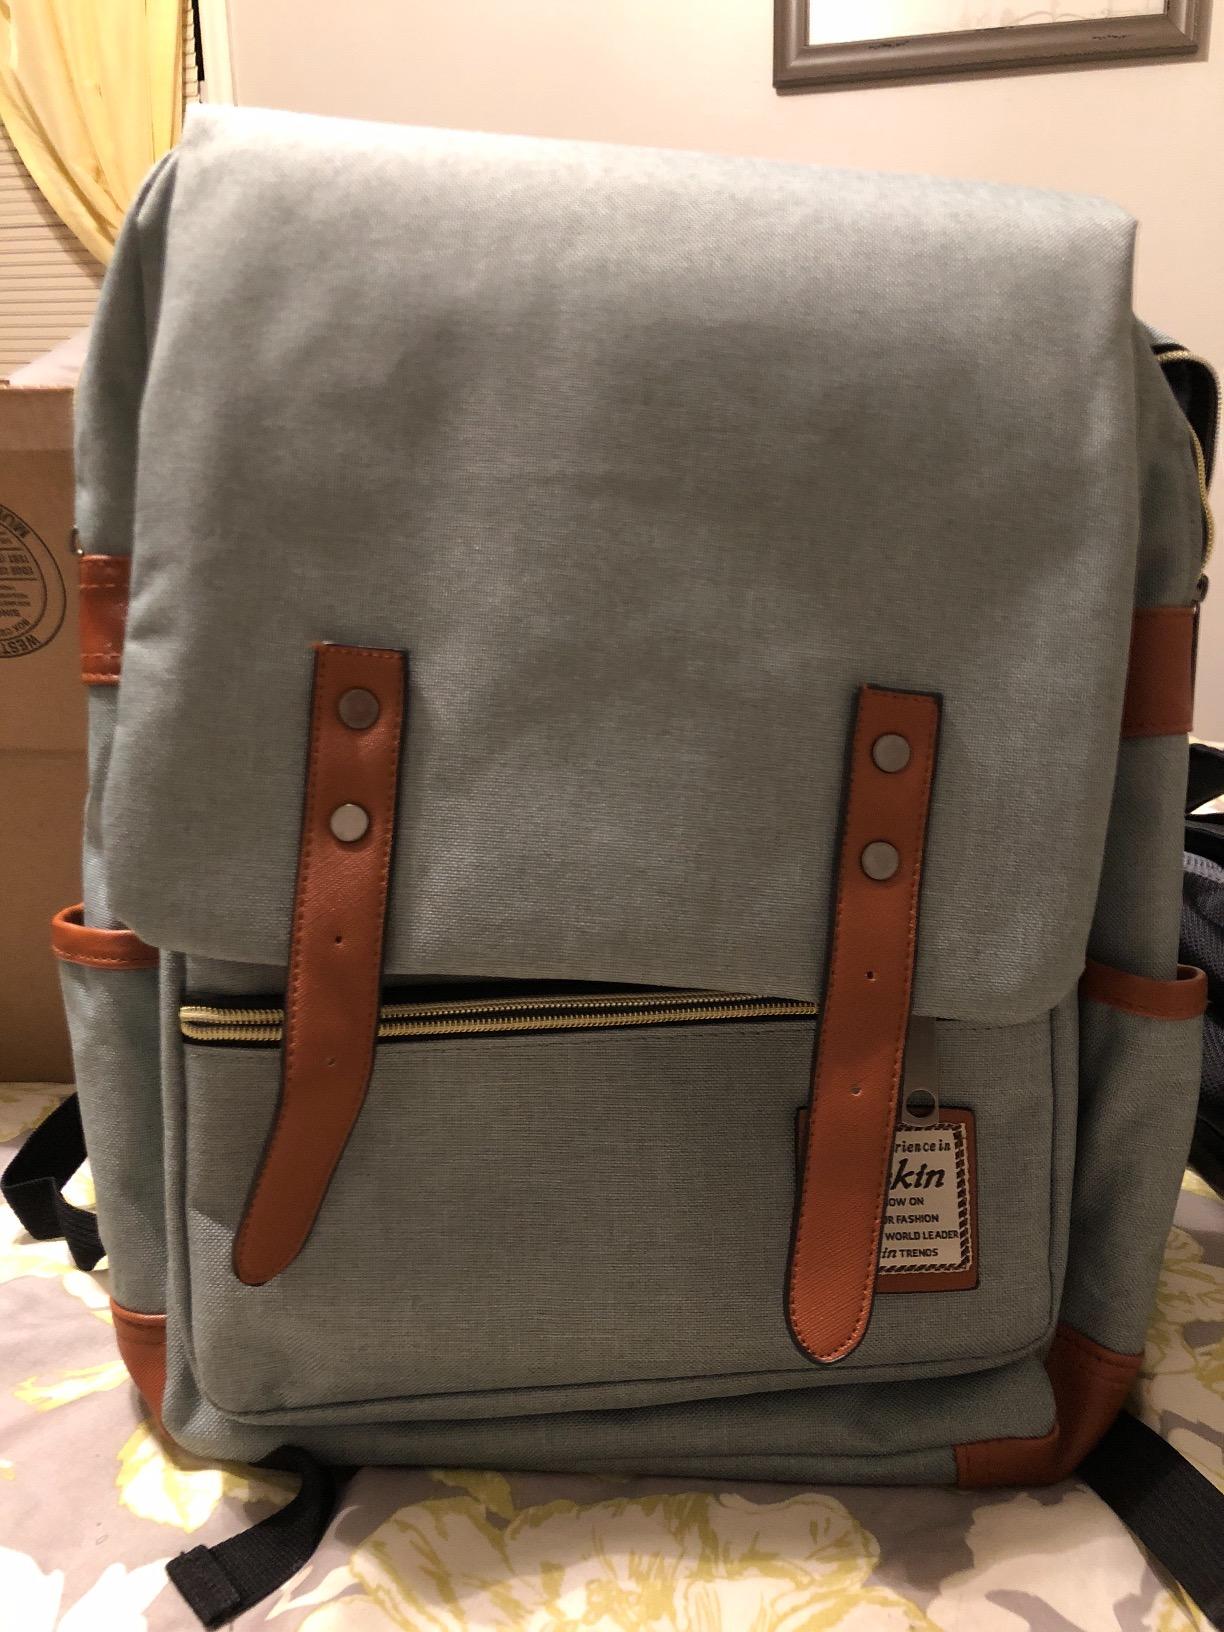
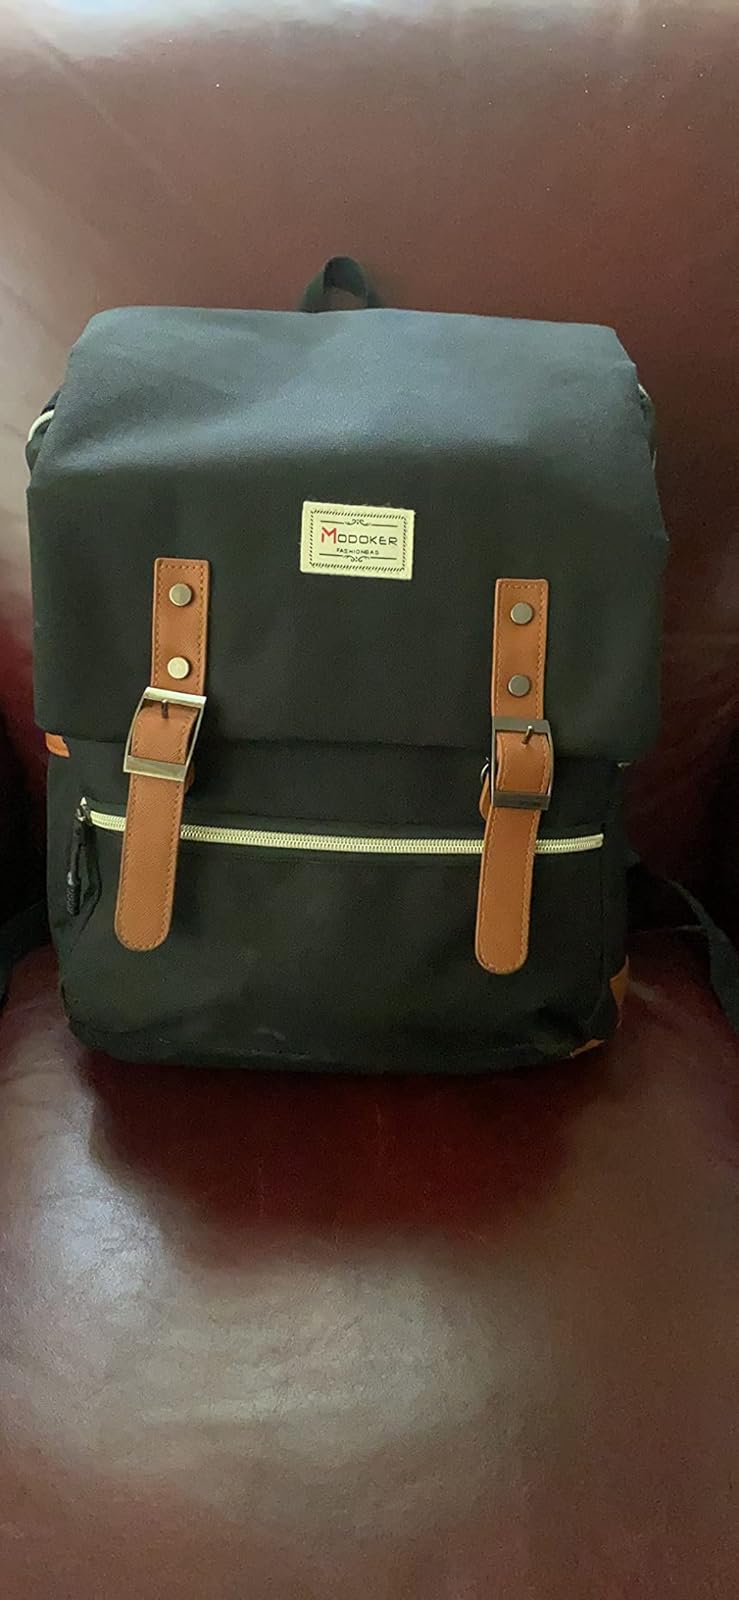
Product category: bag
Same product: no